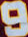
Number: 9